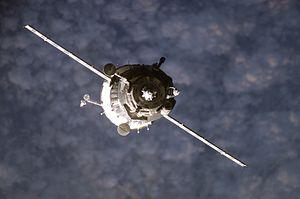
50° 29′ N, 62° 17′ E